A Poem Is a Naked Person

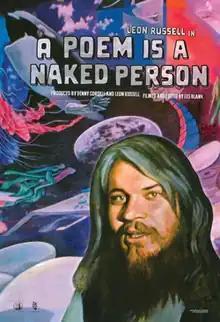
Film poster

A Poem Is a Naked Person is a 1974 American documentary film directed by Les Blank, filmed in 1972–1974 but not publicly released until 2015, after Blank's death. The film is a documentary about musician Leon Russell, produced and financed largely by Russell and his then-business partner Denny Cordell. Blank spent a large portion of two years on the film, but then its release was delayed for 40 years due to creative differences and music clearance problems. Blank's son, Harrod Blank (who was a child when the movie was filmed), spent years working on the clearances before it was shown publicly in 2015.